History of the Hudson River

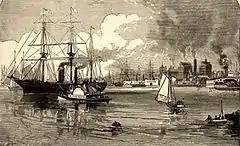
View of the Hudson during the 1880s showing Jersey City

Hudson River School paintings reflect three themes of America in the 19th century: discovery, exploration, and settlement. The paintings also depict the American landscape as a pastoral setting, where human beings and nature coexist peacefully. Hudson River School landscapes are characterized by their realistic, detailed, and sometimes idealized portrayal of nature, often juxtaposing peaceful agriculture and the remaining wilderness, which was fast disappearing from the Hudson Valley just as it was coming to be appreciated for its qualities of ruggedness and sublimity. In general, Hudson River School artists believed that nature in the form of the American landscape was an ineffable manifestation of God, though the artists varied in the depth of their religious conviction. They took as their inspiration such European masters as Claude Lorrain, John Constable and J. M. W. Turner. Their reverence for America's natural beauty was shared with contemporary American writers such as Henry David Thoreau and Ralph Waldo Emerson. The Düsseldorf school of painting had a direct influence on the Hudson River School.